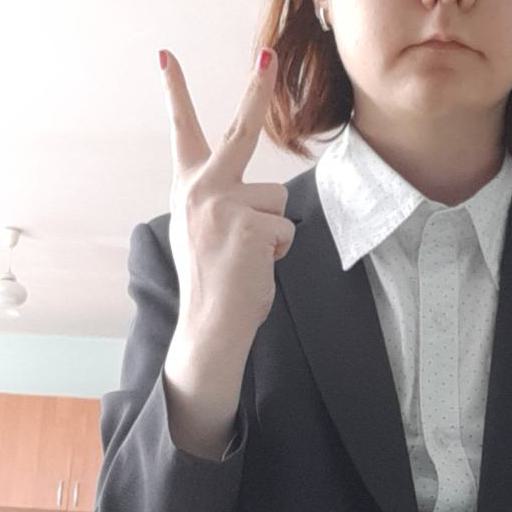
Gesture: peace_inverted